Iran–Saudi Arabia proxy conflict

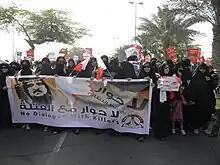
Bahraini anti-government protests in 2012

Ba'athist Syria under Bashar al-Assad had been a strategic ally to both Iranian and Russian interests. Since 2011, the year the civil war broke out, Iran and its allies actively involved themselves in the Syrian civil war, with many proxies.